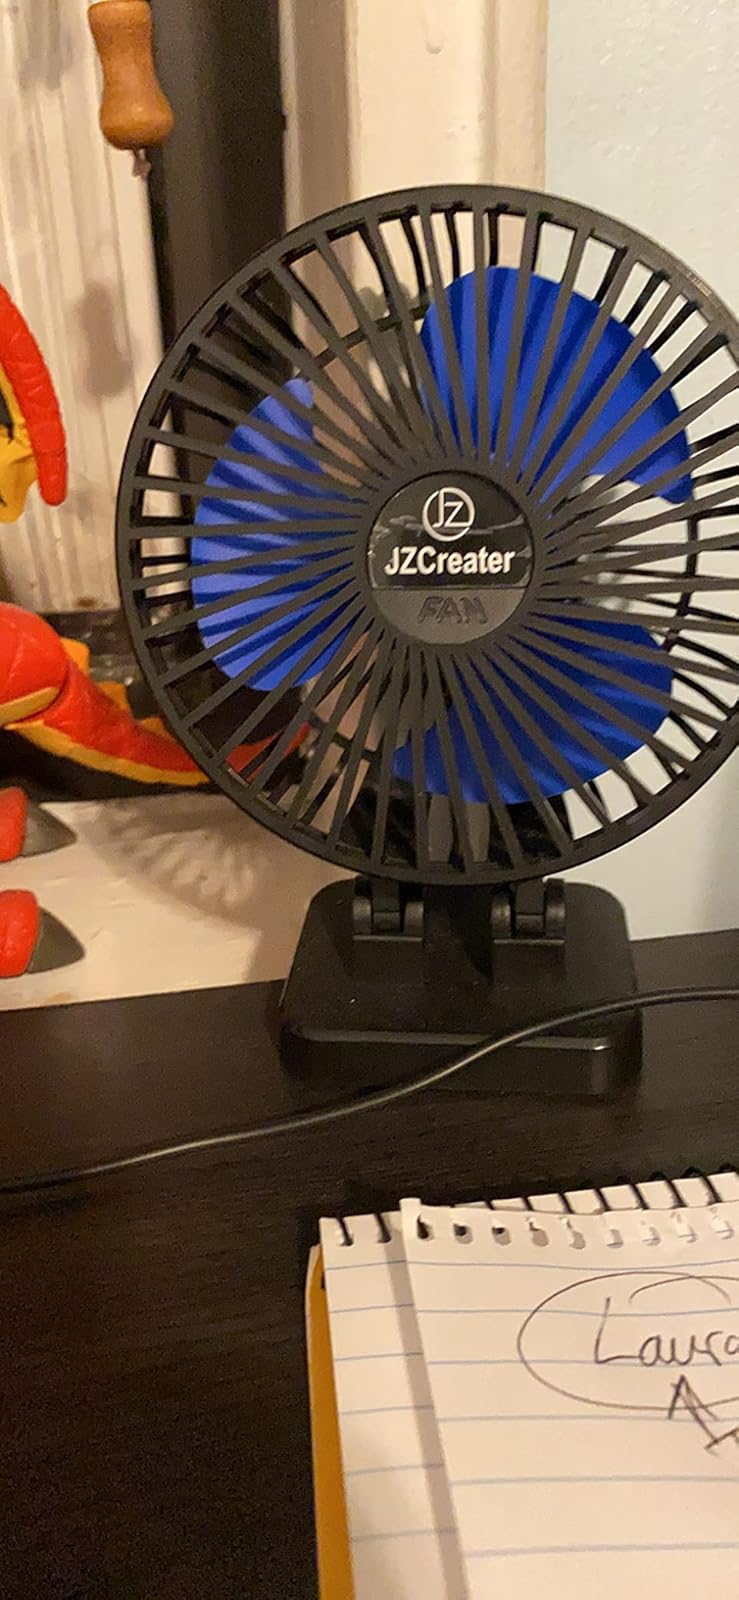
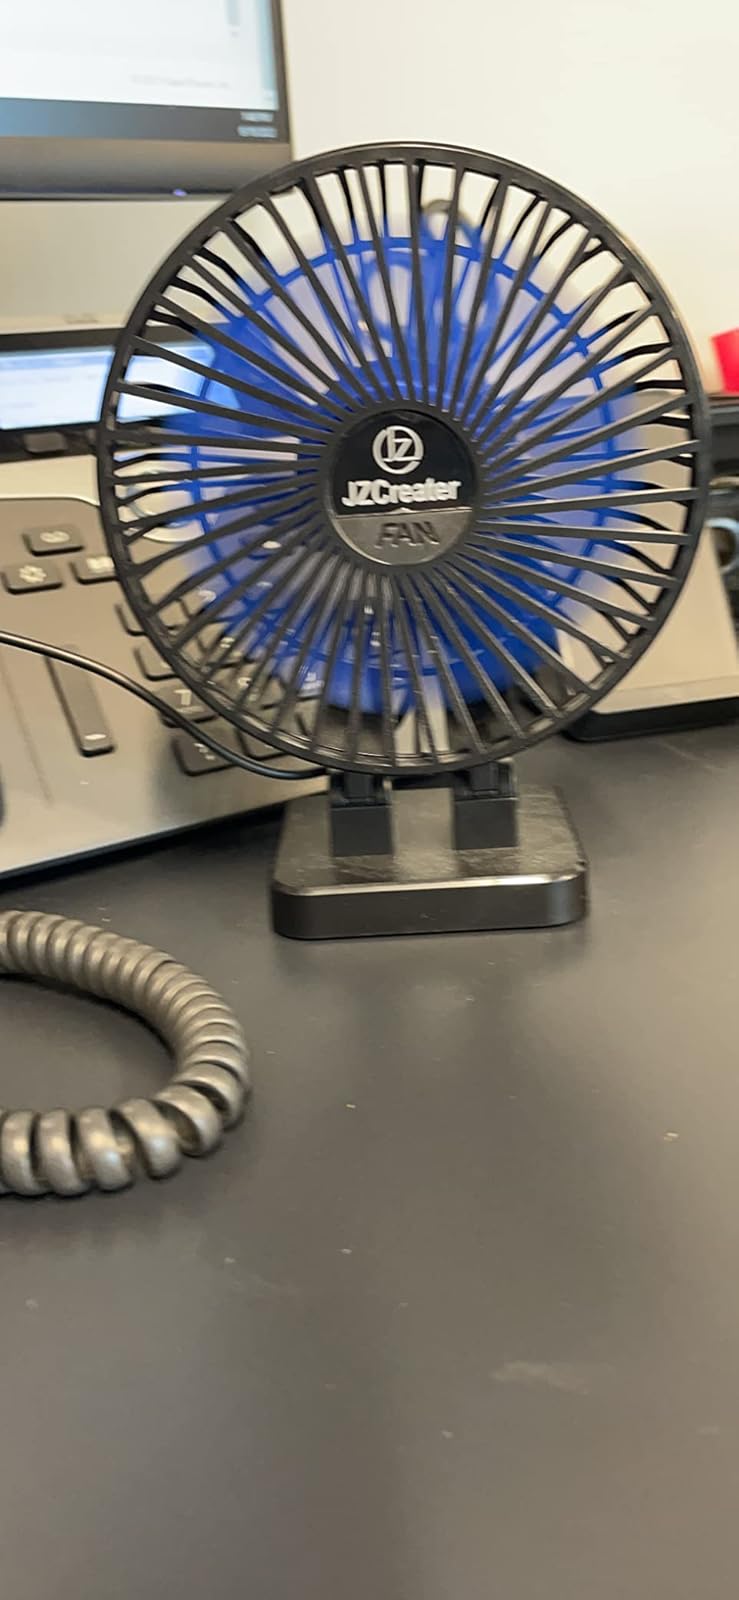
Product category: fan
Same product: yes